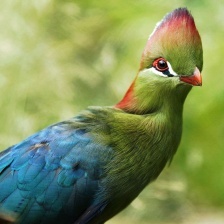
Species: GUINEA TURACO
Scientific name: TAURACO PERSA